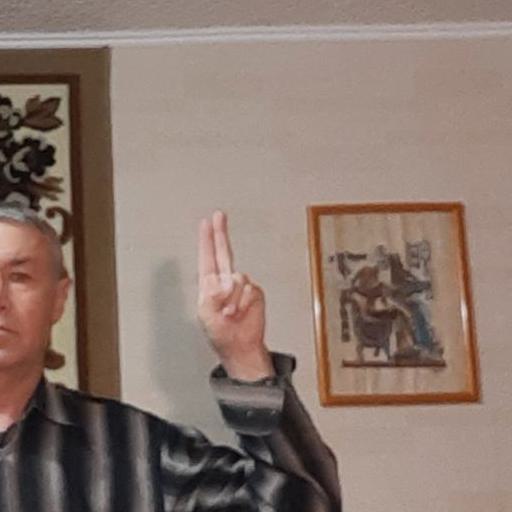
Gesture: two_up